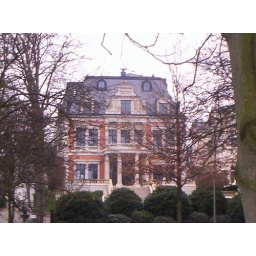
Swanky house by the lake